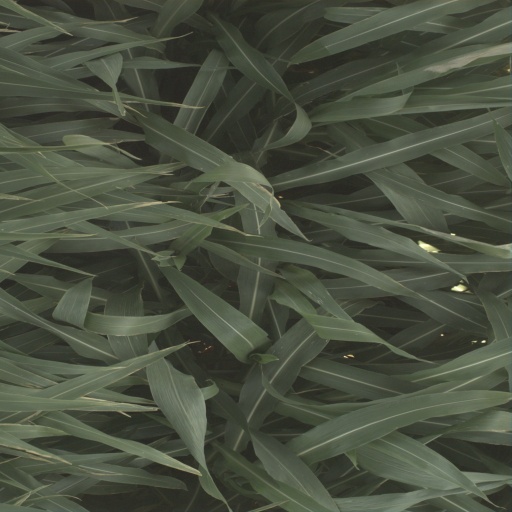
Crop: sorghum